Question: Please indicate a possible affordance area of the jump_skateboard that can be used for placing feet on
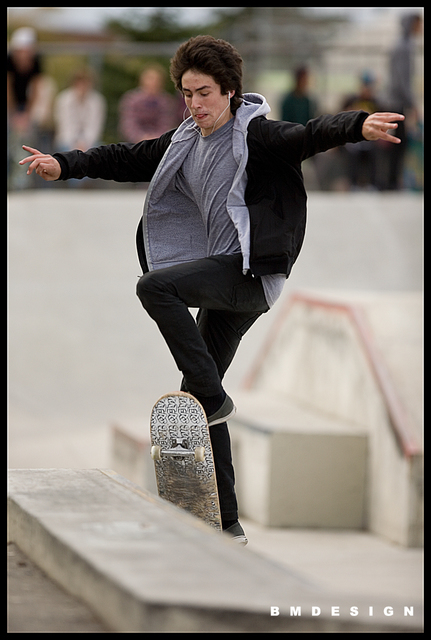
Answer: [146.849, 386.744, 232.201, 565.899]